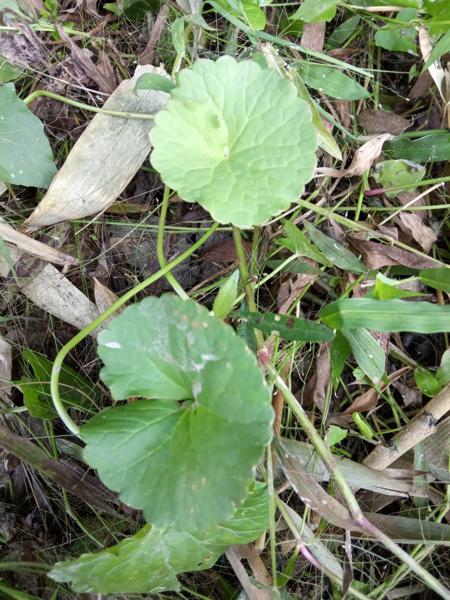
Weed species: Centella asiatica